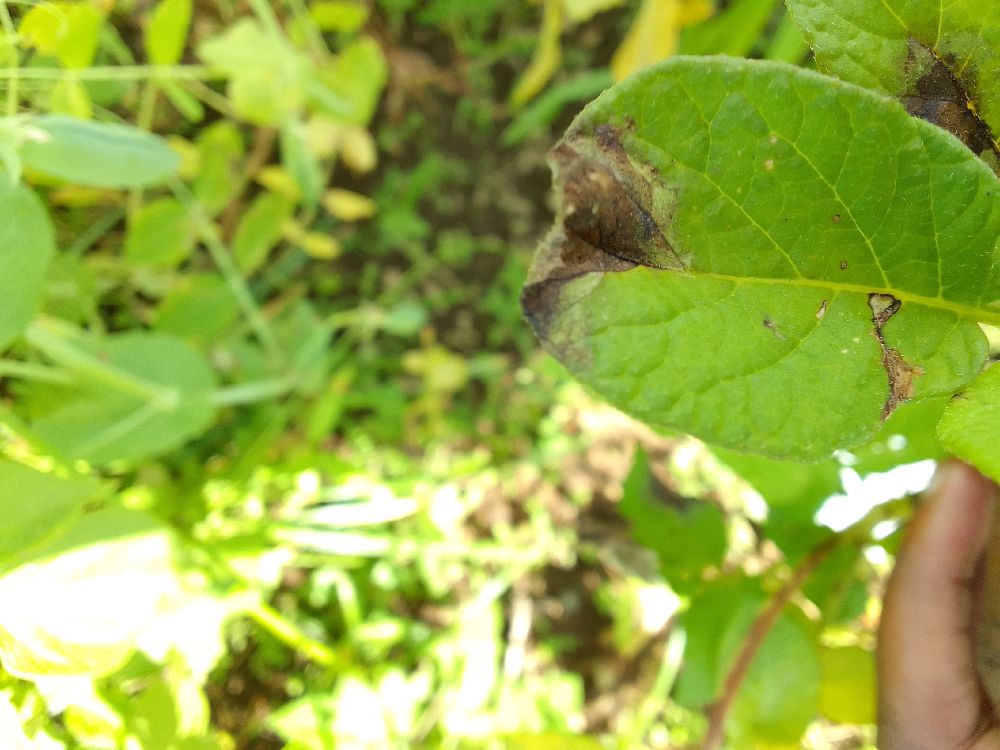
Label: Late blight